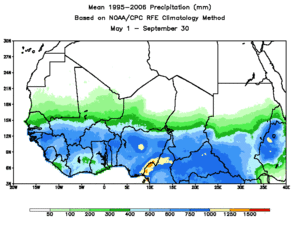
Le Sahara est un vaste désert chaud situé dans la partie nord du continent africain. Il s'étend sur 5 000 km d'ouest en est, de l'océan Atlantique à la mer Rouge, et couvre plus de 8,5 millions de km², ce qui en fait la plus grande étendue de terre aride d'un seul tenant dans le monde.